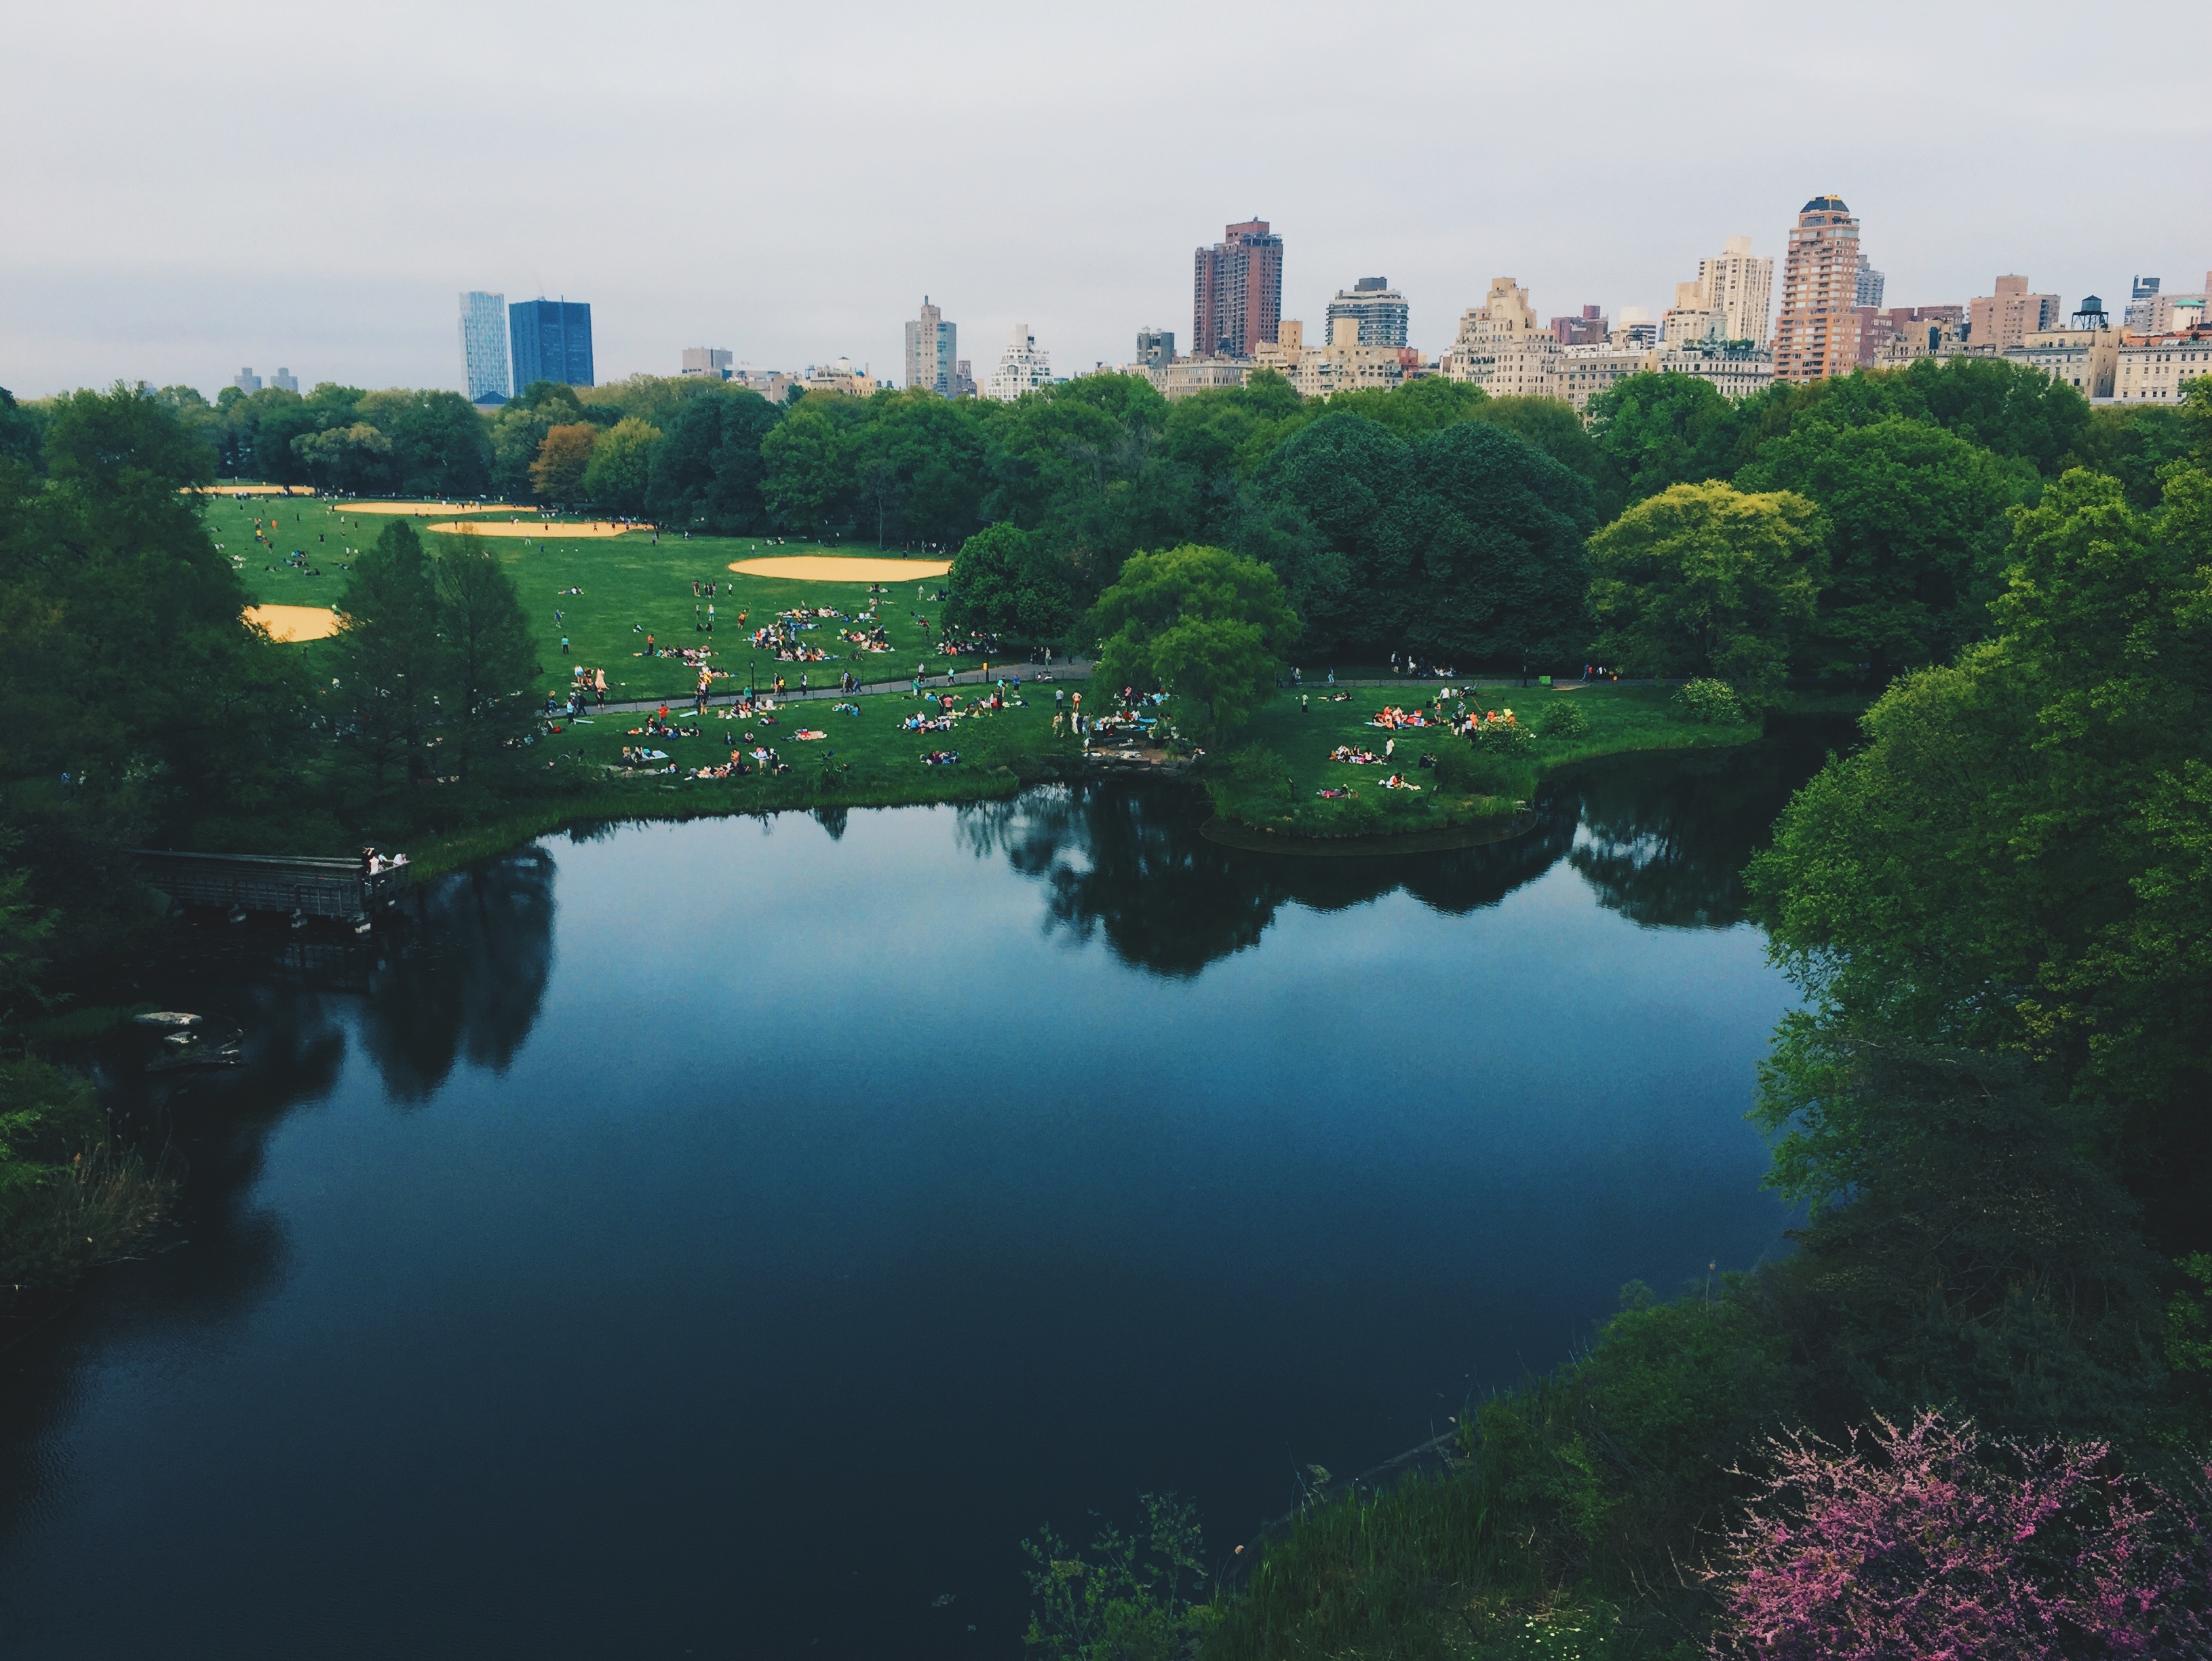
landscape, tree, water, nature, people, skyline, morning, hill, flower, lake, city, urban, river, summer, dusk, clear, reflection, park, fresh, bay, reservoir, waterway, swimming, relaxing, skyscrapers, buildings, cool, refreshing, oasis, bathing, aerial photography, woody plant